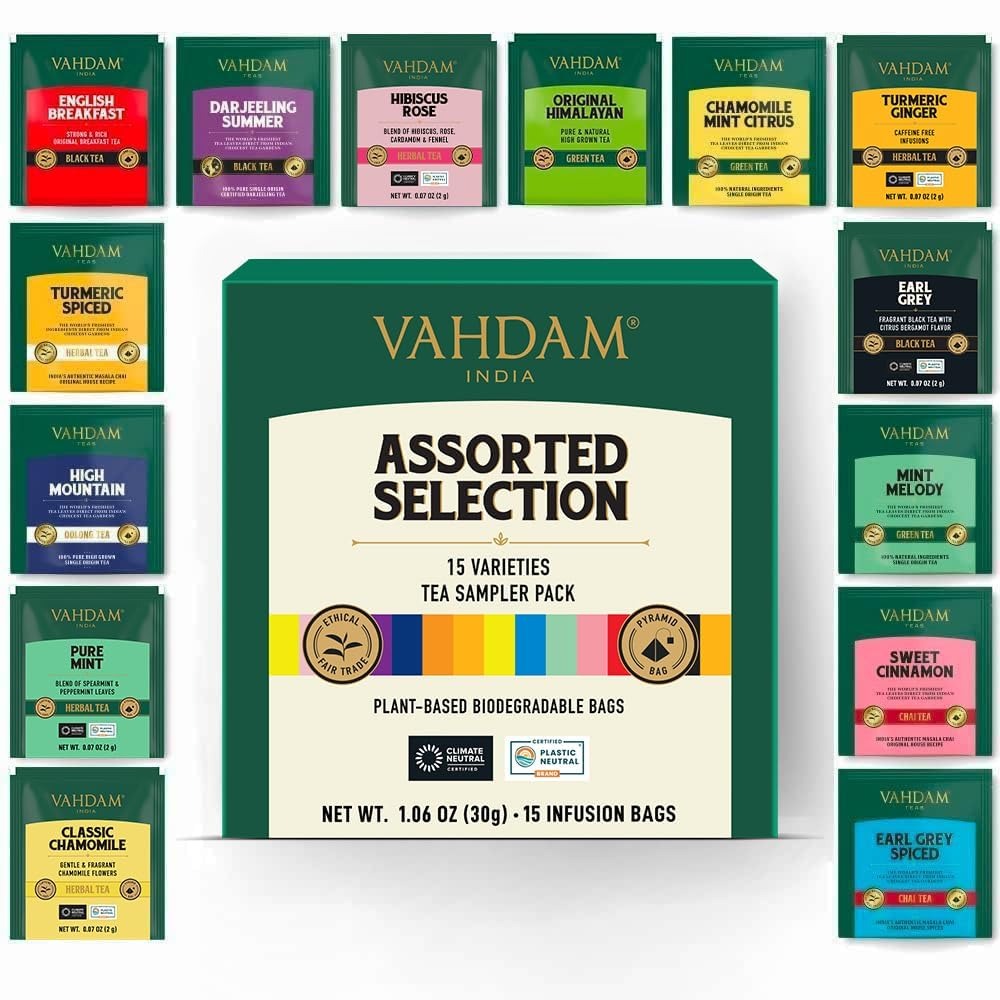
Item Name: VAHDAM, Assorted Tea Sampler (15 Different Variety in Individually Wrapped Pyramid Tea Bags) Long Leaf Premium Teas I Teas Gift Set I Ideas for Tea Lovers | Gifts for Women & Men
Bullet Point 1: ASSORTED VARIETY TEA SAMPLER SET - Indulge in a unique & unforgettable tea drinking experience with VAHDAM India's exquisite collection of premium assorted teas. This luxurious tea variety pack includes 15 unique flavors encompassing Black Tea, Chai Tea, Green Tea, Herbal Tea, & Oolong Tea.
Bullet Point 2: UNIQUE PYRAMID TEA BAGS - Experience the pinnacle of tea enjoyment with our Pyramid Tea Bags. Crafted with the finest materials, these innovative pyramid-shaped bags provide a fuller flavor profile, allowing tea leaves to unfurl gracefully for a delightful & aromatic cup of tea. It shows you value the recipient's taste & appreciate life's simple pleasures.
Bullet Point 3: A BRAND WITH A BILLION DREAMS - VAHDAM India is one of India's largest digitally native, global brands, shipping to over 3 million customers across 130+ countries. With an aim to bring India's finest Teas, Brew Ware, Spices & Herbs to consumers across the world under a home-grown, sustainable label with a strong commitment to people and planet.
Bullet Point 4: ETHICAL, DIRECT & FAIR-TRADE - Our innovative supply chain model ensures that you get the freshest cup of tea and our farmers get a better price for their produce. 1% of our revenue is redirected towards the education of our tea growers' children with our social initiative, Teach Me, simply wish to honour this aspiration.
Bullet Point 5: WE CARE FOR PEOPLE & PLANET - We are now a proudly carbon-neutral & a plastic-neutral brand. We measure our overall carbon & plastic footprint & offset it via our investments in environment sustainability initiatives in India.
Product Description: VAHDAM is transforming the traditional tea supply chain by sourcing fresh Darjeeling teas directly from Indian plantations and packaging them quickly to lock in flavor. Shipped worldwide from our facility in India, our teas are certified by the Tea Board of India and delivered without middlemen—ensuring premium quality at a fair price. Experience the VAHDAM difference.
Value: 15.0
Unit: Count

Price: 10.99